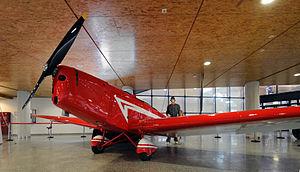
Avion Klemm L25 restauré et exposé à Luxembourg-ville. Classé monument national depuis 2003. Lëtzebuergesch: Restauréierte Klemm-Fliger vum Type L25 deen zënter 2003 op der Lëscht vun den Nationale Monumenter steet. Am November 2011 an der Coque fotographéiert.